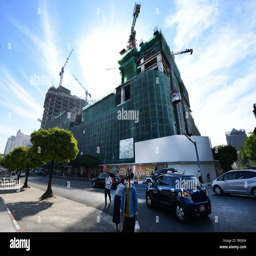
the new shopping mall and towers under construction in the center